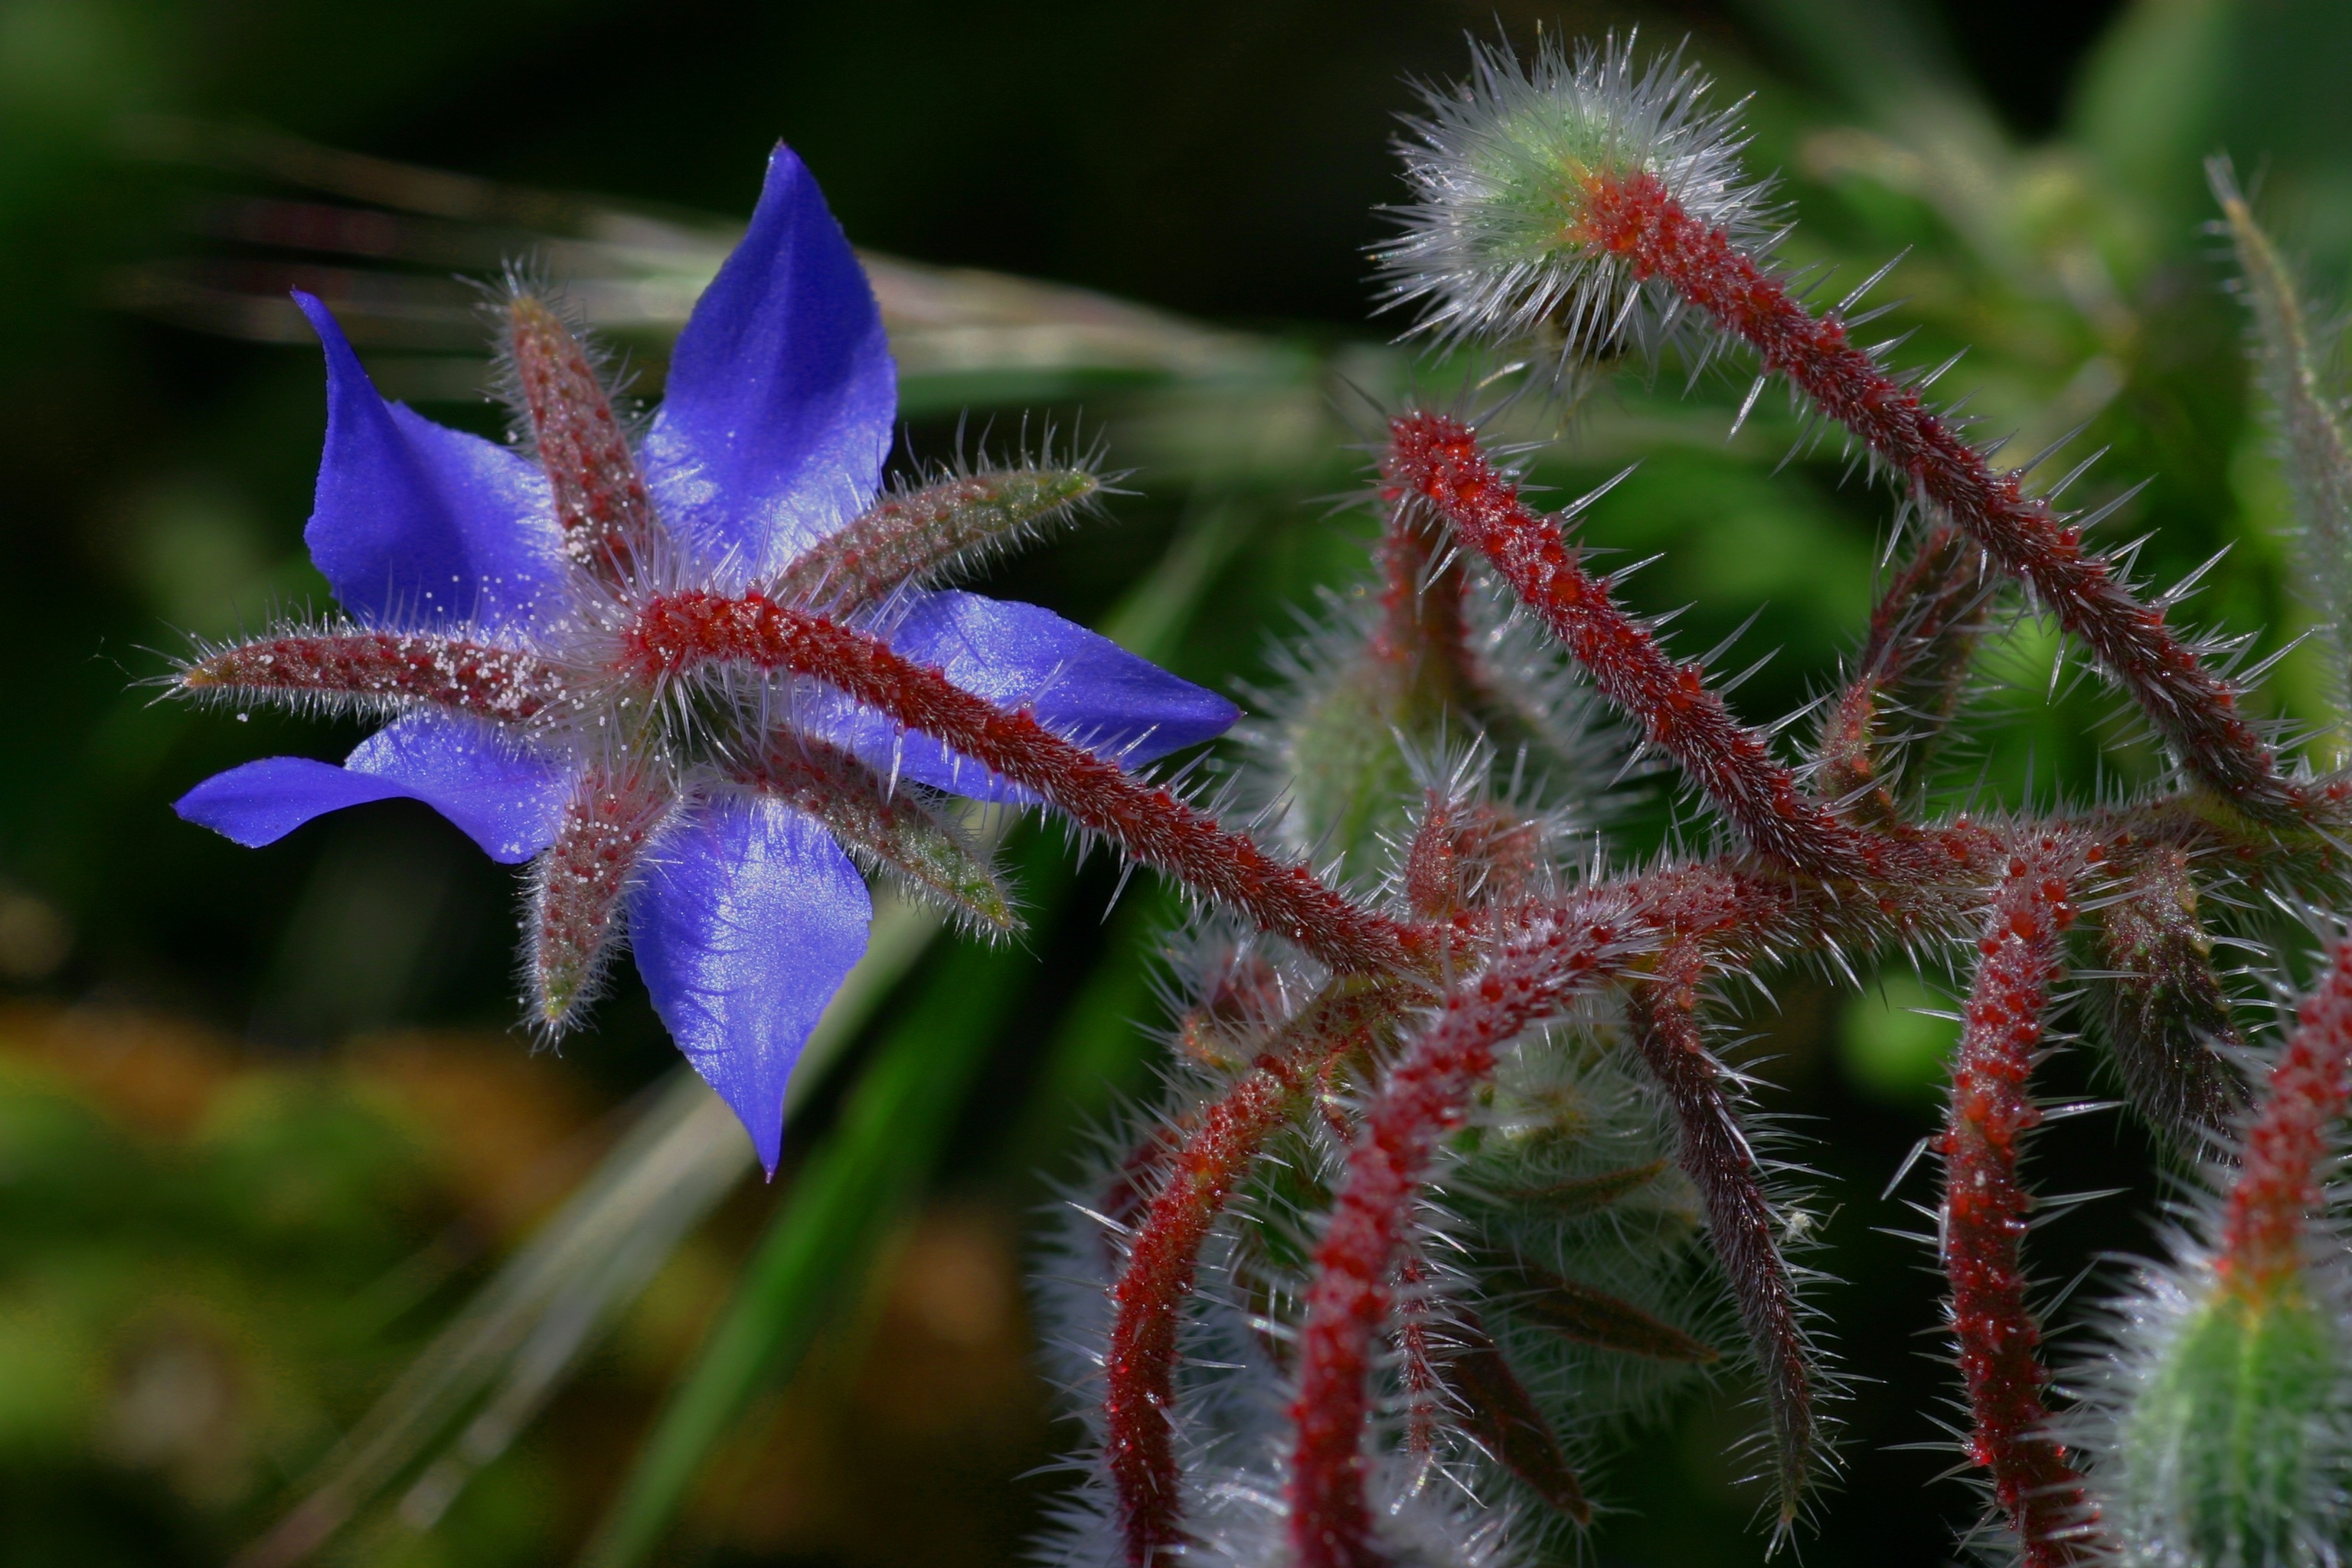
nature, plant, field, photography, flower, frost, botany, flora, wildflower, close up, borage, macro photography, flowering plant, plant stem, land plant, thorns spines and prickles